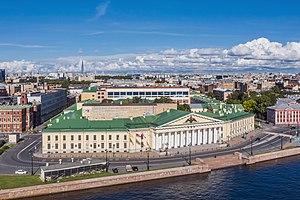
Alexandre Alexandrovitch Frese, né le 17 juin 1840, vraisemblablement à Nertchinsk et mort après mars 1918 à Pétrograd, est un général d'infanterie russe qui s'illustra pendant la guerre russo-turque de 1877-1878. Il était membre du conseil d'État de l'Empire.
L’École des mines de Saint-Pétersbourg - G.V. Plekhanov est un établissement d'enseignement supérieur russe, spécialisé dans la géologie et l'exploitation des mines. Plus vieille école d'ingénieurs de ce pays, elle a été fondée en octobre 1773.